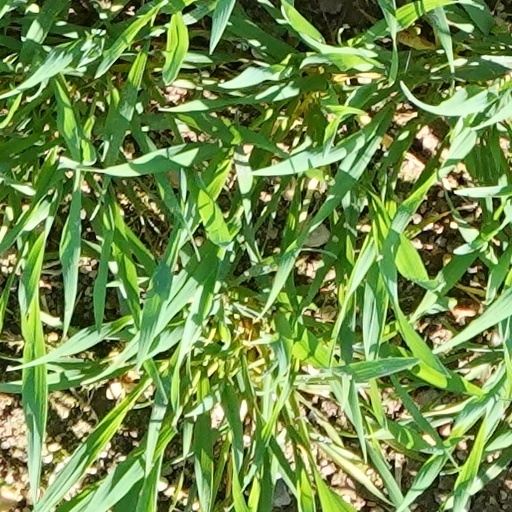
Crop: wheat